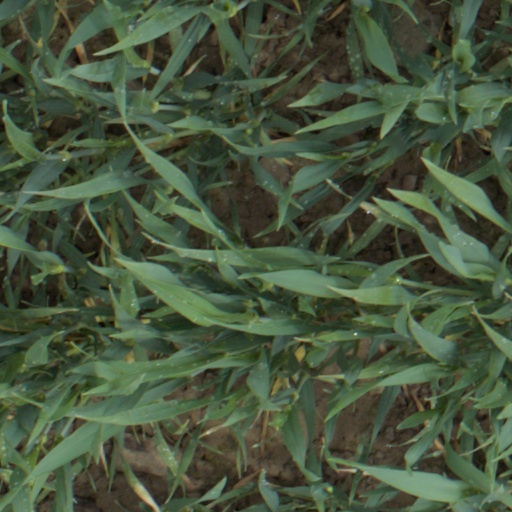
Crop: wheat